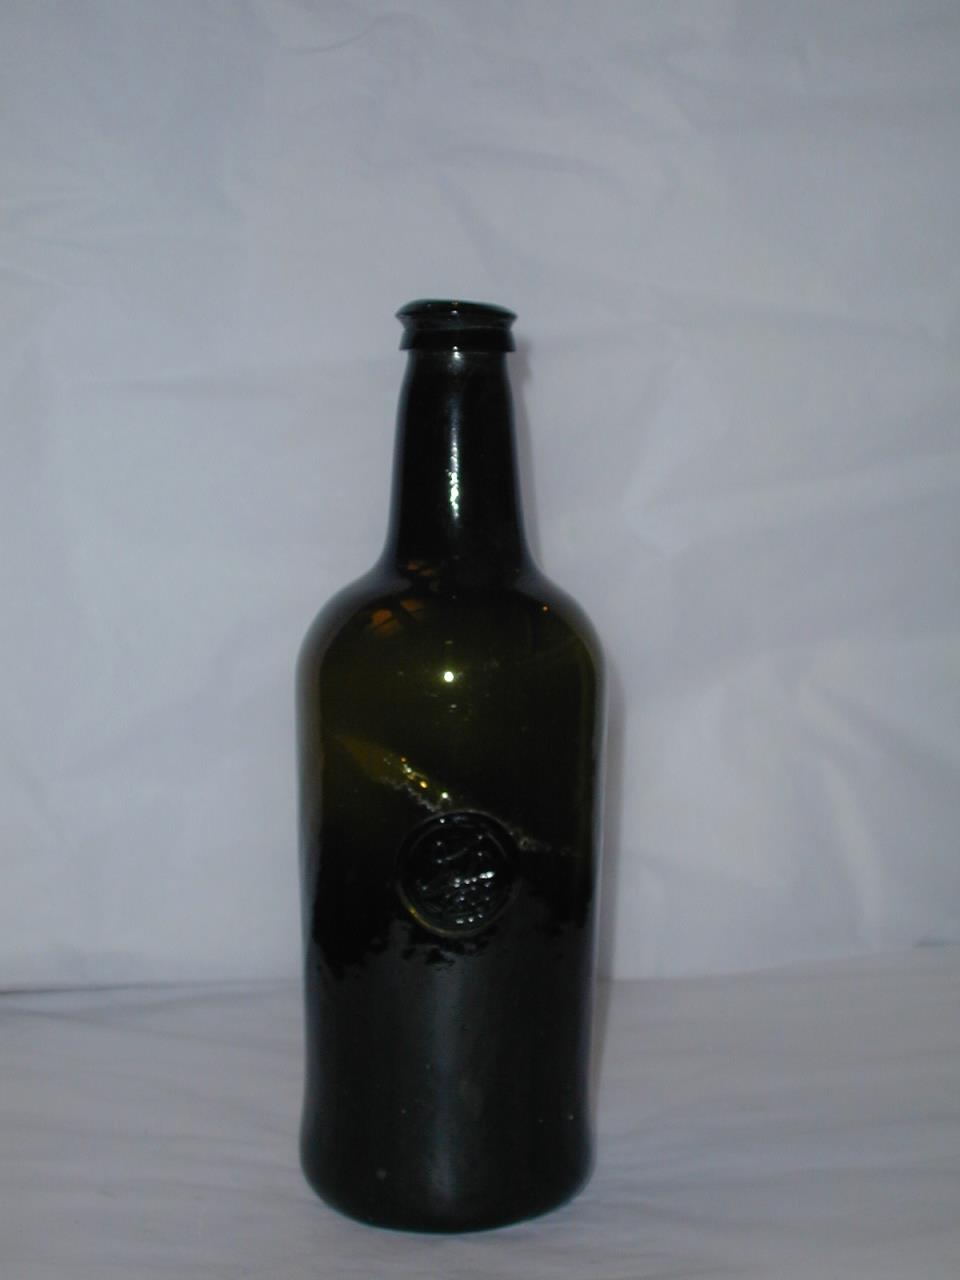
Label: glass